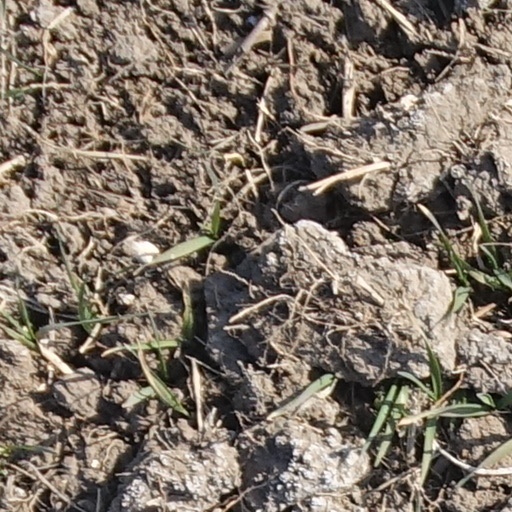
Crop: wheat